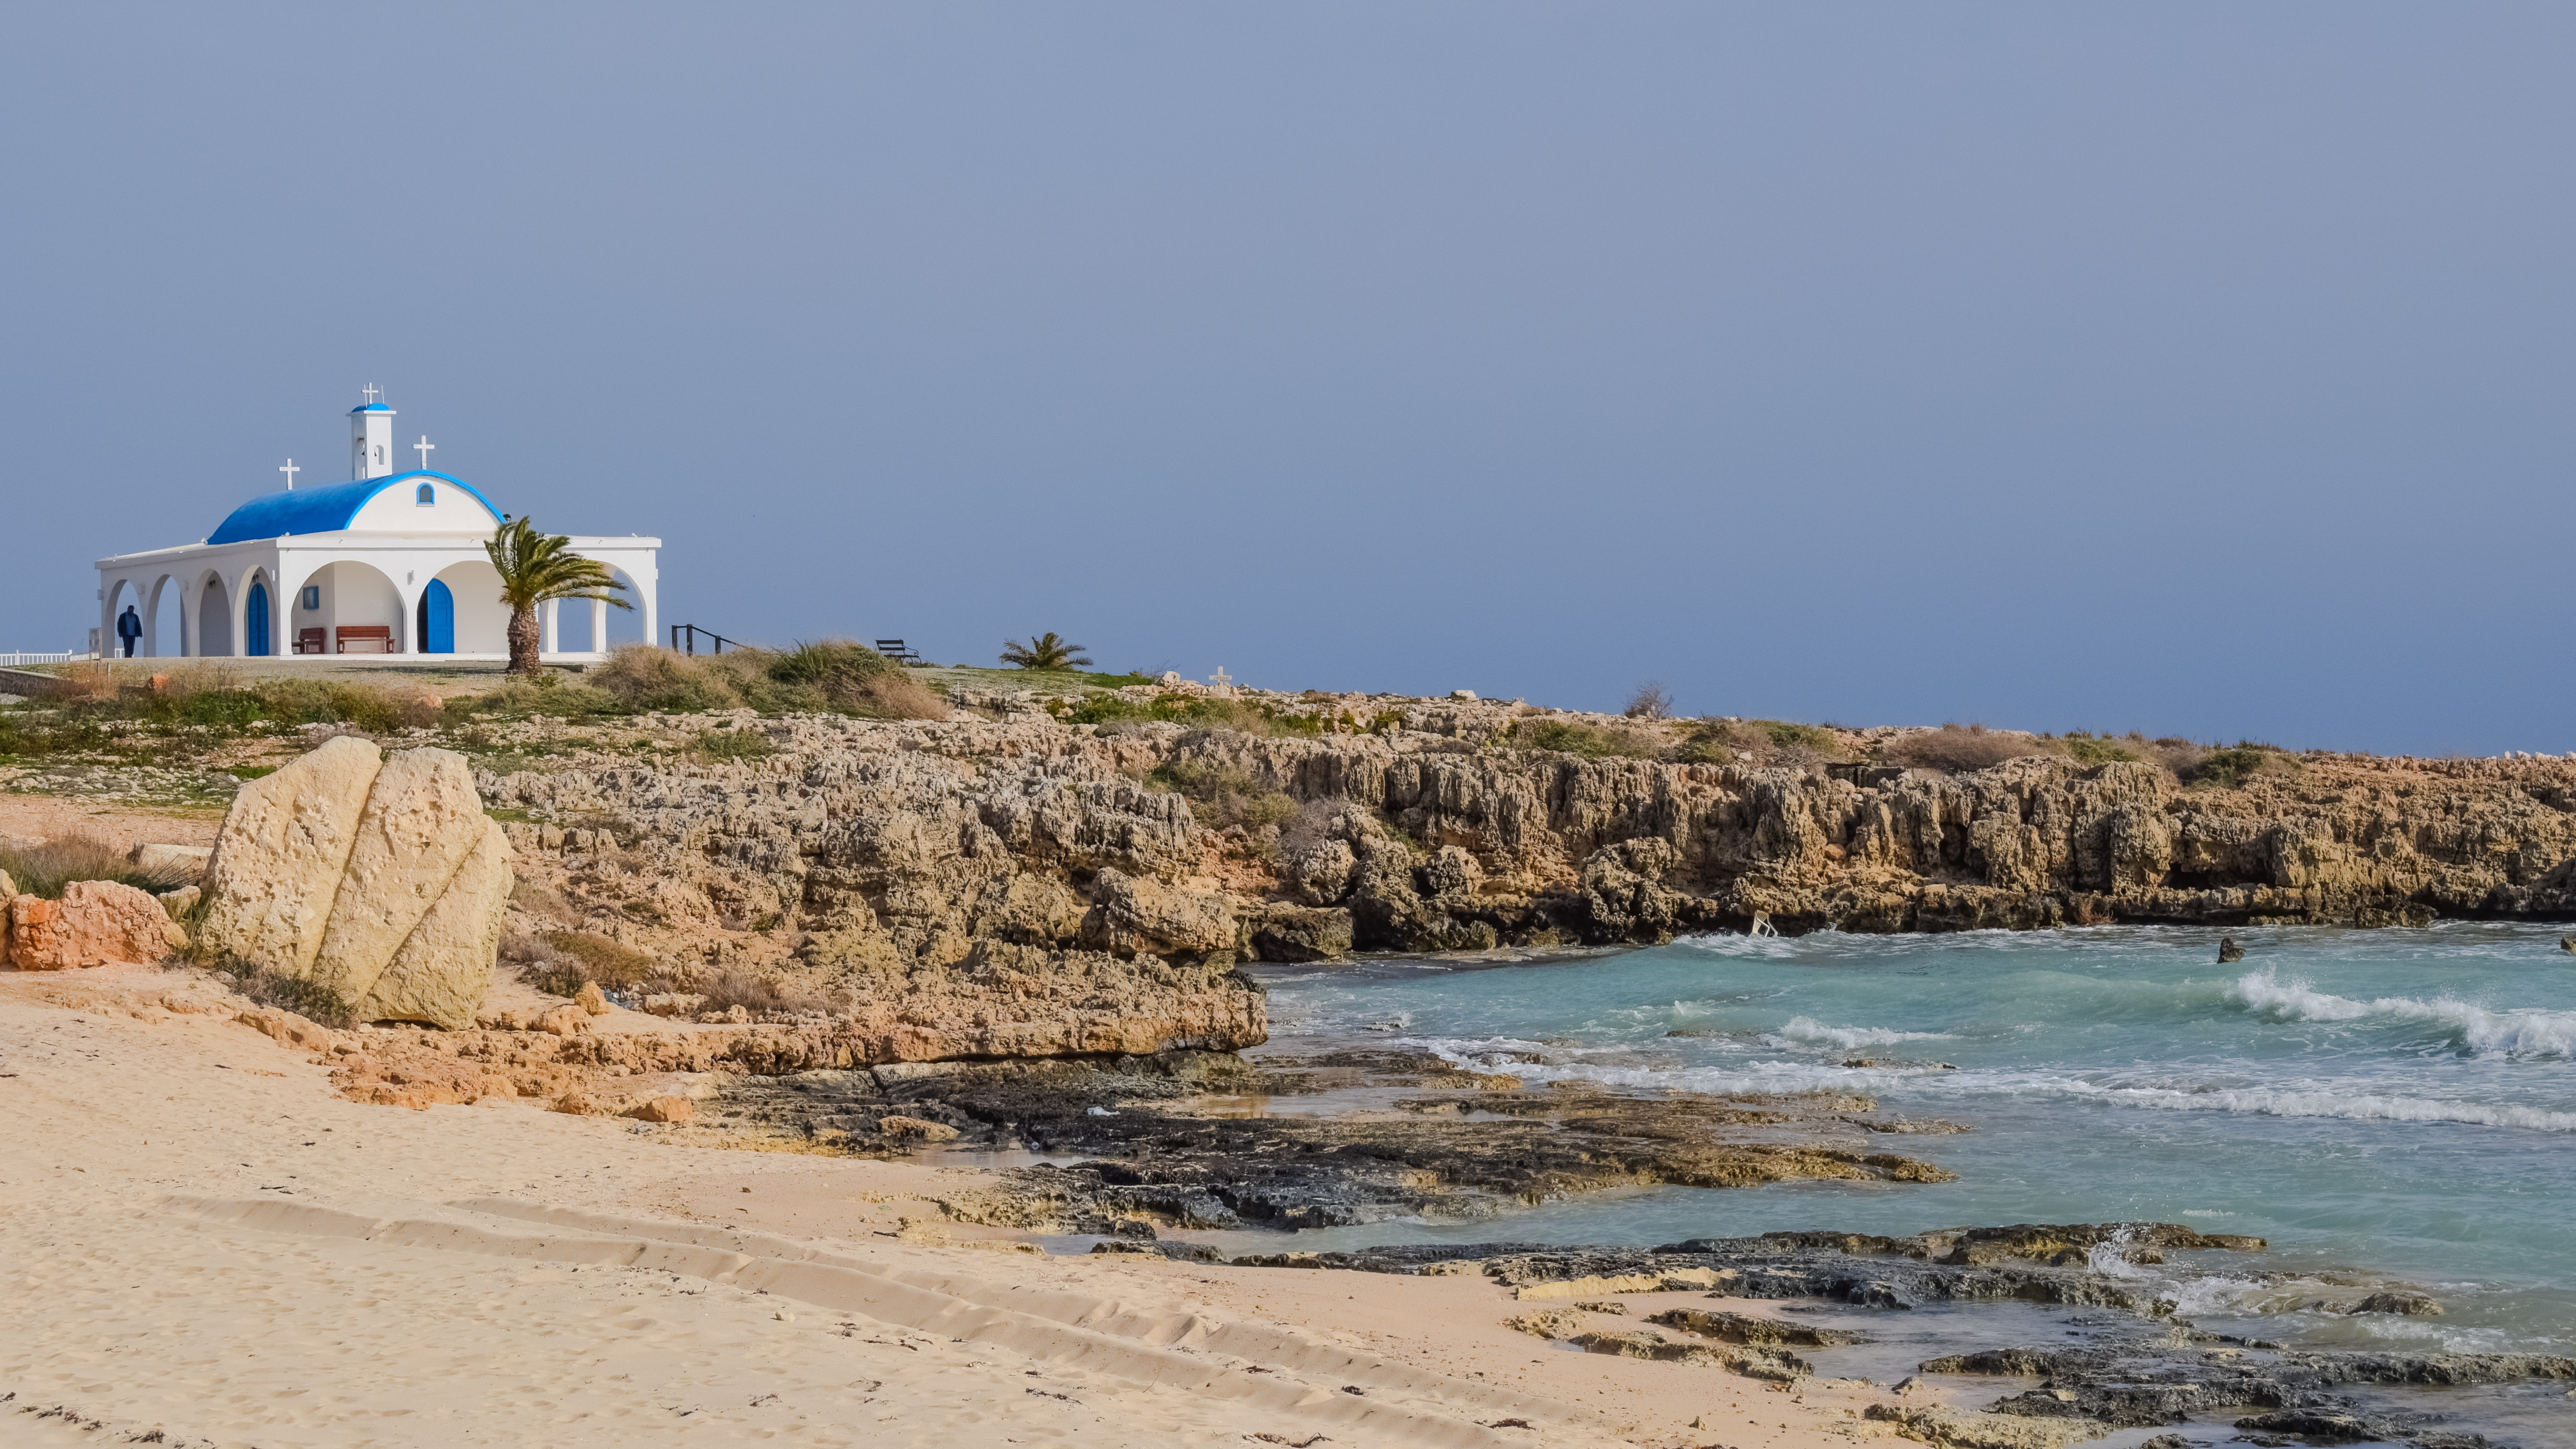
beach, landscape, sea, coast, sand, ocean, lighthouse, shore, vacation, cliff, cove, mediterranean, tower, bay, island, church, chapel, terrain, body of water, cyprus, cape, ayia thekla